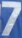
Number: 7